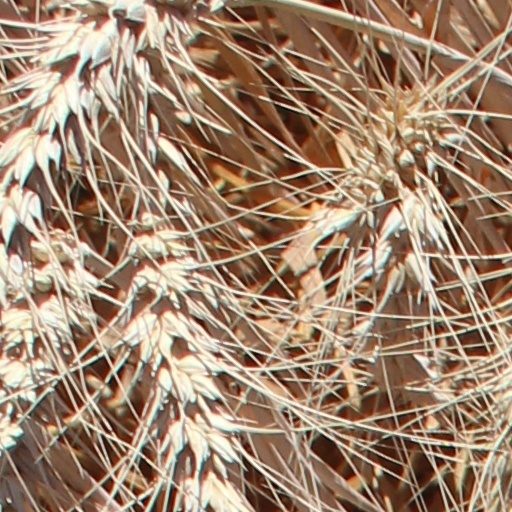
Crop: wheat